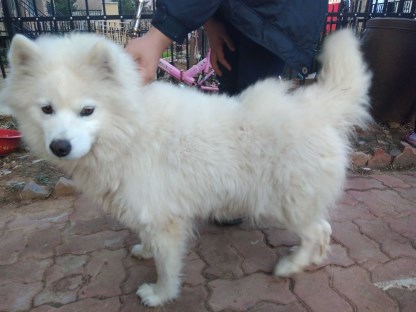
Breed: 2192-n000088-Samoyed